Ronald A. Edmonds

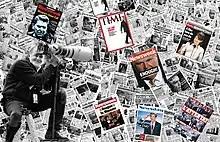
Just some of the covers of magazines and newspapers Ron Edmonds shot during his career.

He began his first staff photographer job at the "Honolulu Star-Bulletin", in Honolulu, Hawaii in 1972. After five years he was promoted to Chief Photographer and traveled throughout the Pacific including American Samoa, the Hawaiian Islands, Midway Island, and Wake Island, covering assignments that included Emperor Hirohito's visit, Elvis Presley's world-wide televised concert, and the return of POW's from Vietnam through Wake Island.